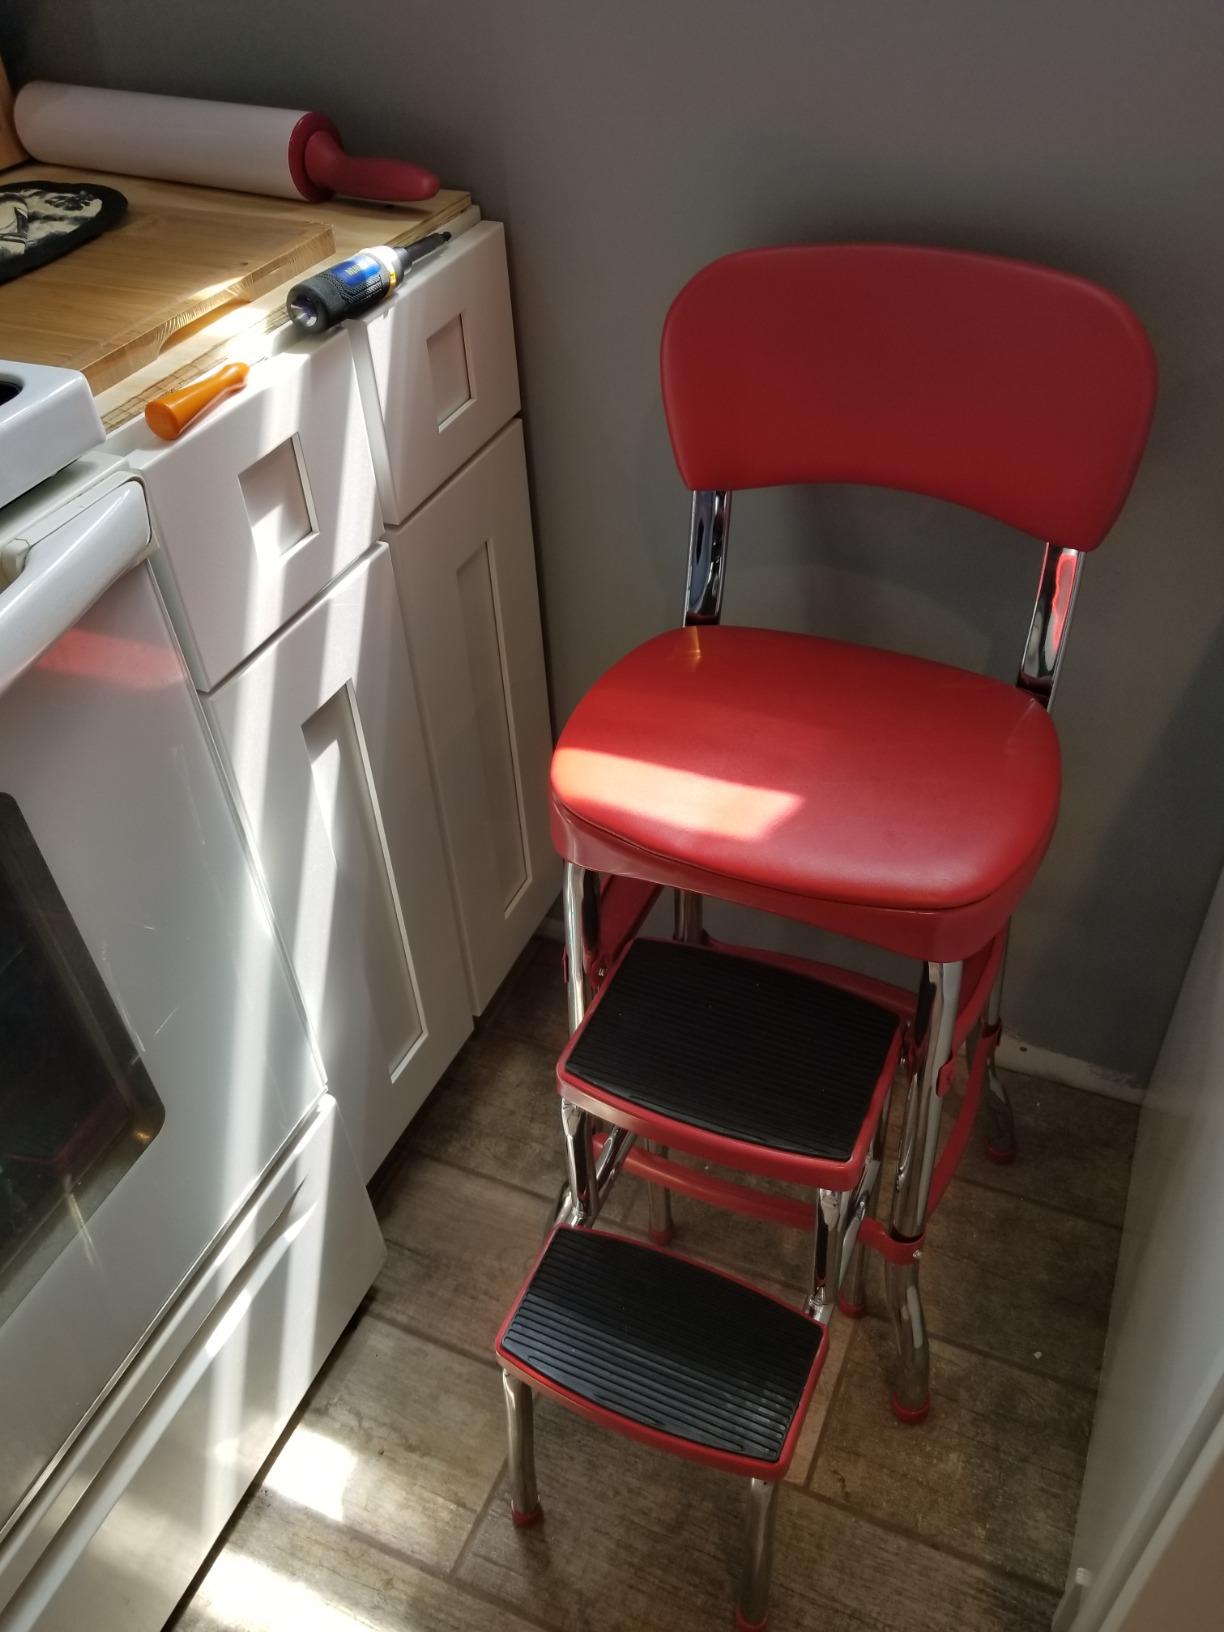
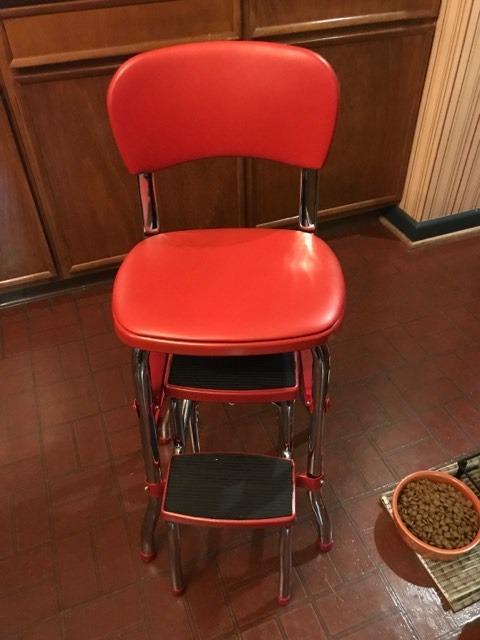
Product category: items_chair
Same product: yes